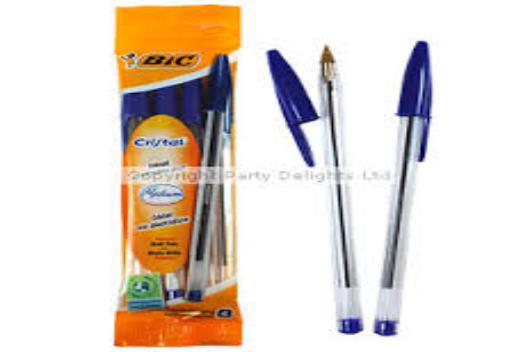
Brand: bic cristal
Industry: Necessities